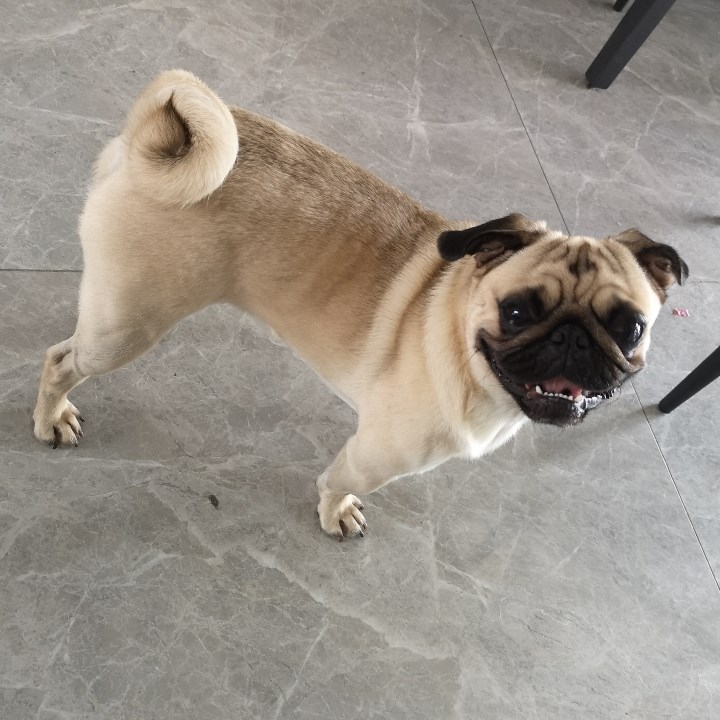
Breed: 798-n000130-pug